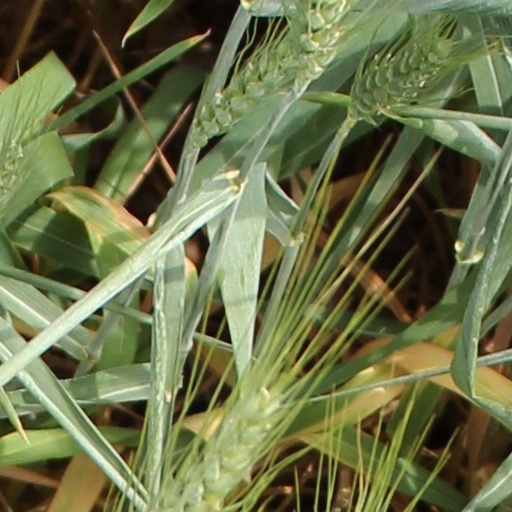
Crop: wheat